Histon

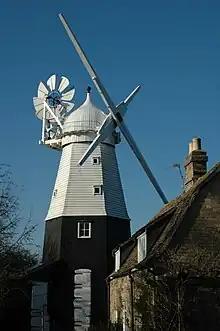
The Impington Windmill built 1806 and bought by John Chivers in 1904

The opening of the Cambridge & St. Ives Branch by the Eastern Counties Railway Company on 17 August 1847 fuelled the growth of the villages and the expansion of companies within. Stephen Chivers was one of the first to seize the new opportunity that this brought. In 1850 he bought an orchard next to the line giving him access to London and the north of England and in 1870 he sent his sons to open a fruit distribution centre in Bradford. Their customers were mainly jam makers and this was quickly noted by the boys. Following an extra good harvest of fruit in 1873, they got their father to let them make their first jam in a barn off Milton Road, Impington. This proved a successful venture, and within two years the Victoria Works jam factory had opened on the orchard site. By 1895 Chivers had diversified into many other areas including lemonade, marmalade and dessert jellies, and were the first large-scale commercial canners in Europe. By 1939 the company owned most of the large farms and estates in Histon and Impington, Impington windmill and of land around East Anglia, and the factory employed up to 3,000 people.